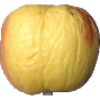
Label: red_yellow_apple